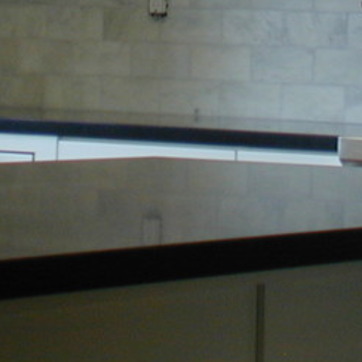
Material: polishedstone